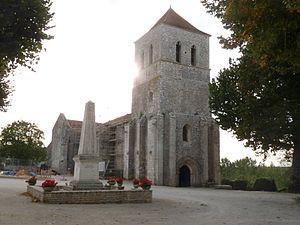
l'église et le monument aux morts de St-Front, Charente, France
Cet article recense les monuments historiques français classés en 1956.
Saint-Front est une commune du Sud-Ouest de la France, située dans le département de la Charente.
Cet article recense les monuments historiques de la Charente, en France.